History of North Korea

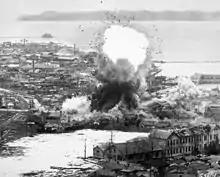
US planes bombing Wonsan, North Korea, 1951

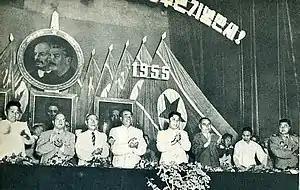
From left to right: Pak Chang-ok, Li Jishen, Kim Tu-bong, Zhu De, Kim Il Sung, Averky Aristov, Pak Chŏng Ae and Choe Yong-gon in 1955

The consolidation of Syngman Rhee's government in the South with American military support and the suppression of the October 1948 insurrection ended North Korean hopes that a revolution in the South could reunify Korea, and from early 1949 Kim Il Sung sought Soviet and Chinese support for a military campaign to reunify the country by force. The withdrawal of most U.S. forces from South Korea in June 1949 left the southern government defended only by a weak and inexperienced South Korean army. The southern régime also had to deal with a citizenry of uncertain loyalty. The North Korean army, by contrast, had benefited from the Soviet Union's WWII-era equipment, and had a core of hardened veterans who had fought either as anti-Japanese guerrillas or alongside the Chinese Communists. In 1949 and 1950, Kim traveled to Moscow with the South Korean Communist leader Pak Hon-yong to raise support for a war of reunification.